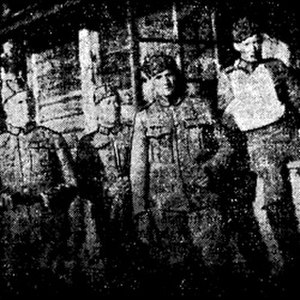
Dansk-Baltisk Auxiliær Corps / Aktiviteter på sydfronten / Grøftegravskrig ved Rõuge
Kaptajn Borgelins kommandopost under Rõuge og den første sårede i maj 1919.
Dansk-Baltisk Auxiliær Corps var et dansk militært kompagni etableret på privat initiativ i 1919, der bestod af 213 mand med kaptajn Iver de Hemmer Gudme som korpschef og kaptajn Richard Gustav Borgelin som kompagnichef, og som den 26. marts 1919 sejledes til Hangö i Finland om bord på det finske skib M/S Merkur. Korpset indsattes i kamp på estisk side i maj til august 1919 under den estiske krig for uafhængighed og dermed samtidig i den lettiske krig for uafhængighed, hvor korpset i slutningen af maj samt juni måned foretog et 200 kilometer langt fremstød fra Võru i det sydlige Estland mod Jēkabpils i Letland og dermed floden Daugava, hvor det lykkedes dem at afskære bolsjevikkernes forsyningslinjer østfra. Derefter blev korpset trukket i reserve, da de politiske gnidninger mellem Baltische Landeswehr og Letlands Hær lå udenfor korpsets kontrakt. I slutningen af juli 1919 blev korpset indkaldt til kamp på et frontafsnit mellem Ostrov og Porkhov i det russiske Guvernement Pskov, hvilket var en blodig oplevelse og kostede korpset dyrt. Derefter udløb korpsets kontrakt og de fleste var draget hjem i slutningen af august 1919.